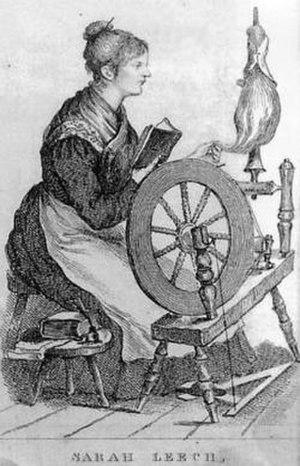
Sarah Leech est une poète irlandaise. Elle est la seule poète tisserande irlandaise publiée connue et l'une des rares femmes de l'époque à avoir publié de la poésie en scots d'Ulster.